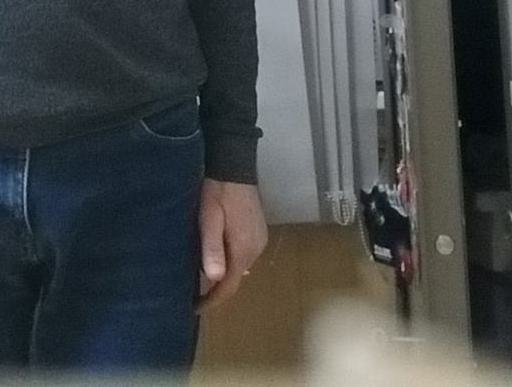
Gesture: no_gesture